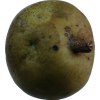
Label: pear